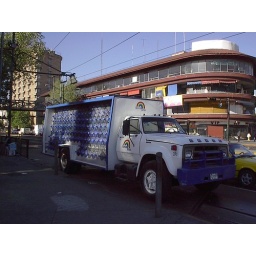
Dodge water truck in Guadalajara, 2002.